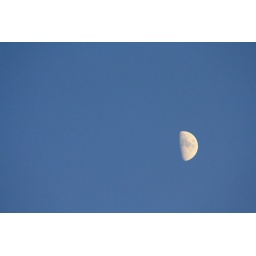
Moon against blue sky